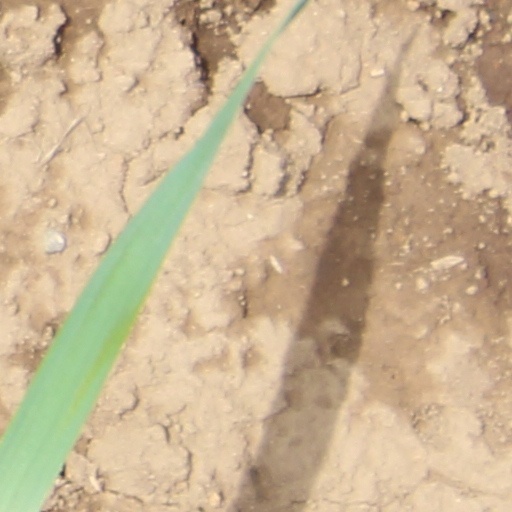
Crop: wheat